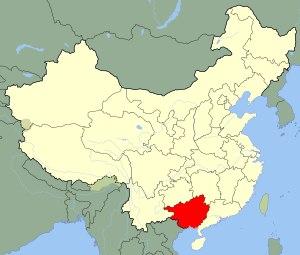
L'ancienne clique du Guangxi est, en Chine, une des plus puissantes cliques de seigneurs de guerre, établie dans la province du Guangxi après la fondation de la République de Chine.